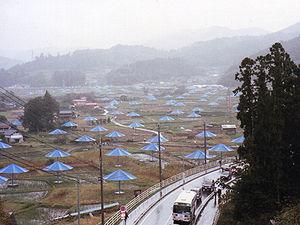
L'Art social est un concept apparu à la fin du XIXᵉ siècle en France dans la foulée des revendications sociales portées par des groupes d'intellectuels anarchistes et de politiciens solidaristes. Cette idée s'inscrit dans une démarche moderniste en occident valorisant les arts utiles à la société et s'opposant au concept de l'Art pour l'Art et de l'Art académique. Quelques artistes des avant-gardes s'associent au concept sur le plan théorique et éducatif. Les architectes et les artistes-artisans des métiers de l'art sont les principaux intervenants aux développements des différents mouvements artistiques et propositions esthétiques transformant le cadre de vie sociale de 1890 à 1960. La fin de la modernité et des avant-gardes artistiques et l'avènement d'un espace public hautement esthétisé au milieu du XXᵉ siècle ouvrent de nouvelles voies artistiques. L'une dite Art contemporain rompt avec la tradition des beaux-arts, applique les idées de Marcel Duchamp appuyé par les institutions académiques, les musées et galeries d'art, les collectionneurs et le marché de l'art.